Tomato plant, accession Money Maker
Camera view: horizontal (90 deg, fisheye); turntable rotation: 30 degrees
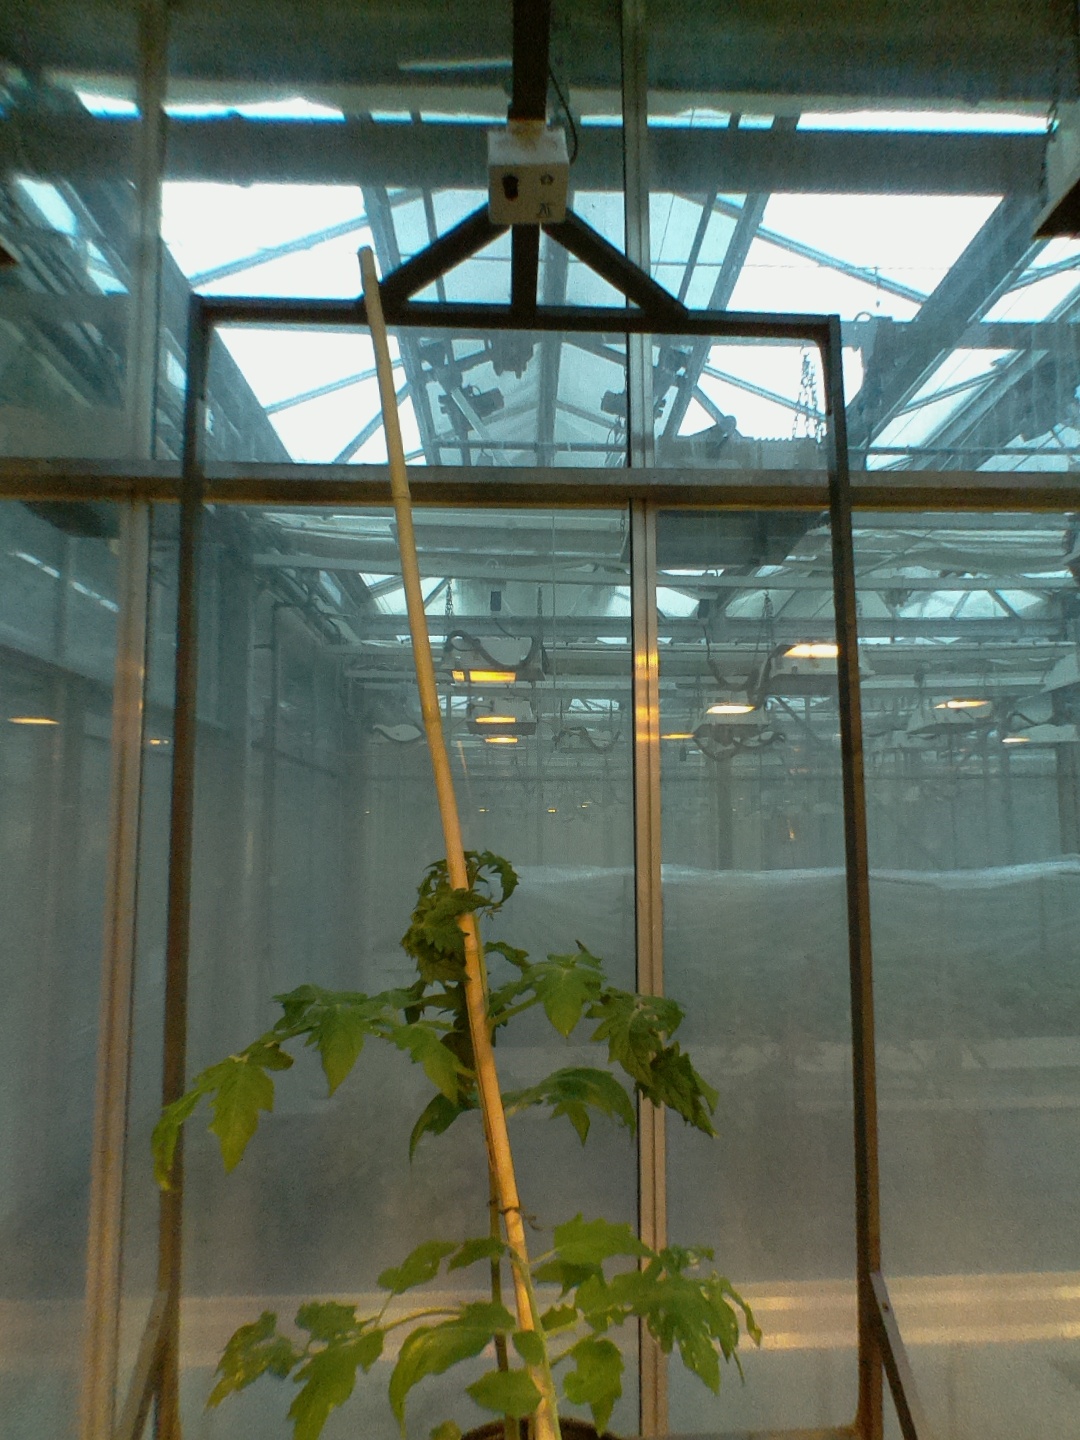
BBCH growth stage 15: 10 of true leaves visible